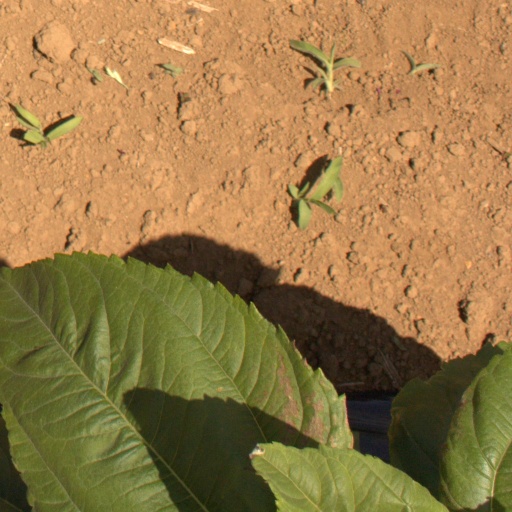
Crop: Jerusalem artichoke